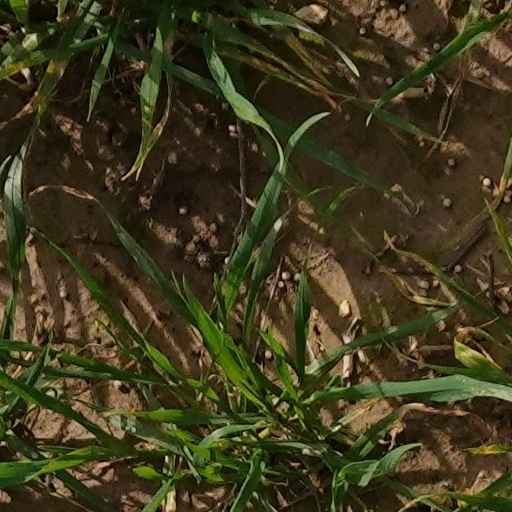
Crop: wheat